Sebastián Silva (entertainer)

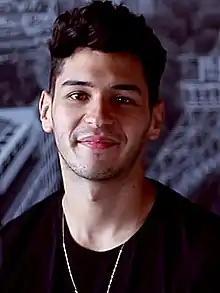

Juan Sebastián Silva Martínez, commonly known as Sebastián Silva, is a Colombian internet personality, vlogger, actor, presenter and singer. He is best known for playing the roles of Pite in "The Queen of Flow" (2018), and Rubén in "Club 57" (2019). He studied cinema and television at the National University of Colombia.